Member of Parliament (Pakistan)

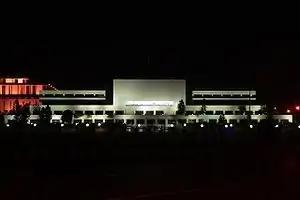
Parliament House Building, Red Zone, Islamabad

People who hold office in the Pakistani Parliament are referred to as members of parliament. These consist of: